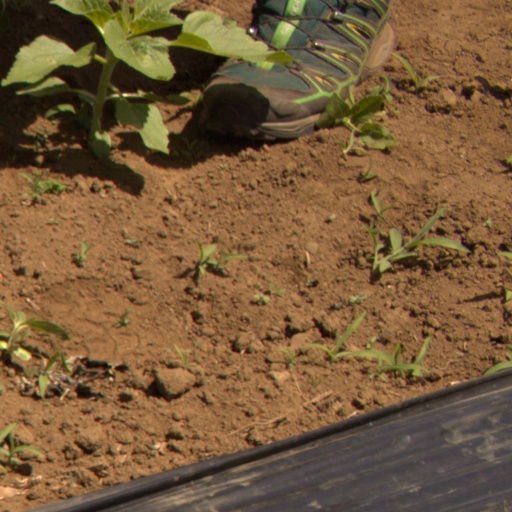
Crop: Jerusalem artichoke